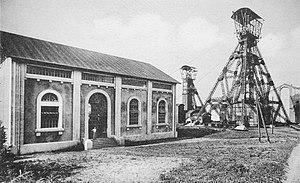
Le puits Arthur-de-Buyer après 1928 avec le nouveau bâtiment d'extraction (machine électrique) et le chevalement double.
Les houillères de Ronchamp sont des mines de charbon situées dans l'est de la France exploitant la partie occidentale du bassin houiller stéphanien sous-vosgien, sous l'administration de différentes compagnies minières. Elles s'étendent sur trois communes, Ronchamp, Champagney et Magny-Danigon, dans le département de la Haute-Saône. Elles ont produit entre 16 et 17 millions de tonnes pendant plus de deux siècles, du milieu du XVIIIᵉ siècle jusqu'au milieu du XXᵉ siècle pour alimenter les industries saônoises et alsaciennes. Leur exploitation a profondément marqué le paysage du bassin minier de Ronchamp et Champagney avec ses terrils, cités minières et puits de mine, mais aussi l'économie et la population locale. Une forte camaraderie et une conscience de classe se développent, notamment avec l'arrivée des Fressais, favorisant plusieurs grèves et mouvements sociaux.
Le puits Arthur-de-Buyer est l'un des principaux puits des houillères de Ronchamp, situé sur le territoire de la commune de Magny-Danigon, dans le département français de la Haute-Saône et la région Bourgogne-Franche-Comté. Ce puits est creusé dès 1894 pour assurer l'avenir de la compagnie minière qui se trouve dans une situation délicate à cette époque. Le projet est mené par Léon Poussigue, directeur des houillères depuis 1891. Il est chargé de diriger des travaux de creusement, de concevoir les bâtiments et d'installer chaque machine. Le siège est baptisé du nom du président Arthur de Buyer, en fonction depuis 1876 et parti en retraite lors de la mise en activité de la fosse.